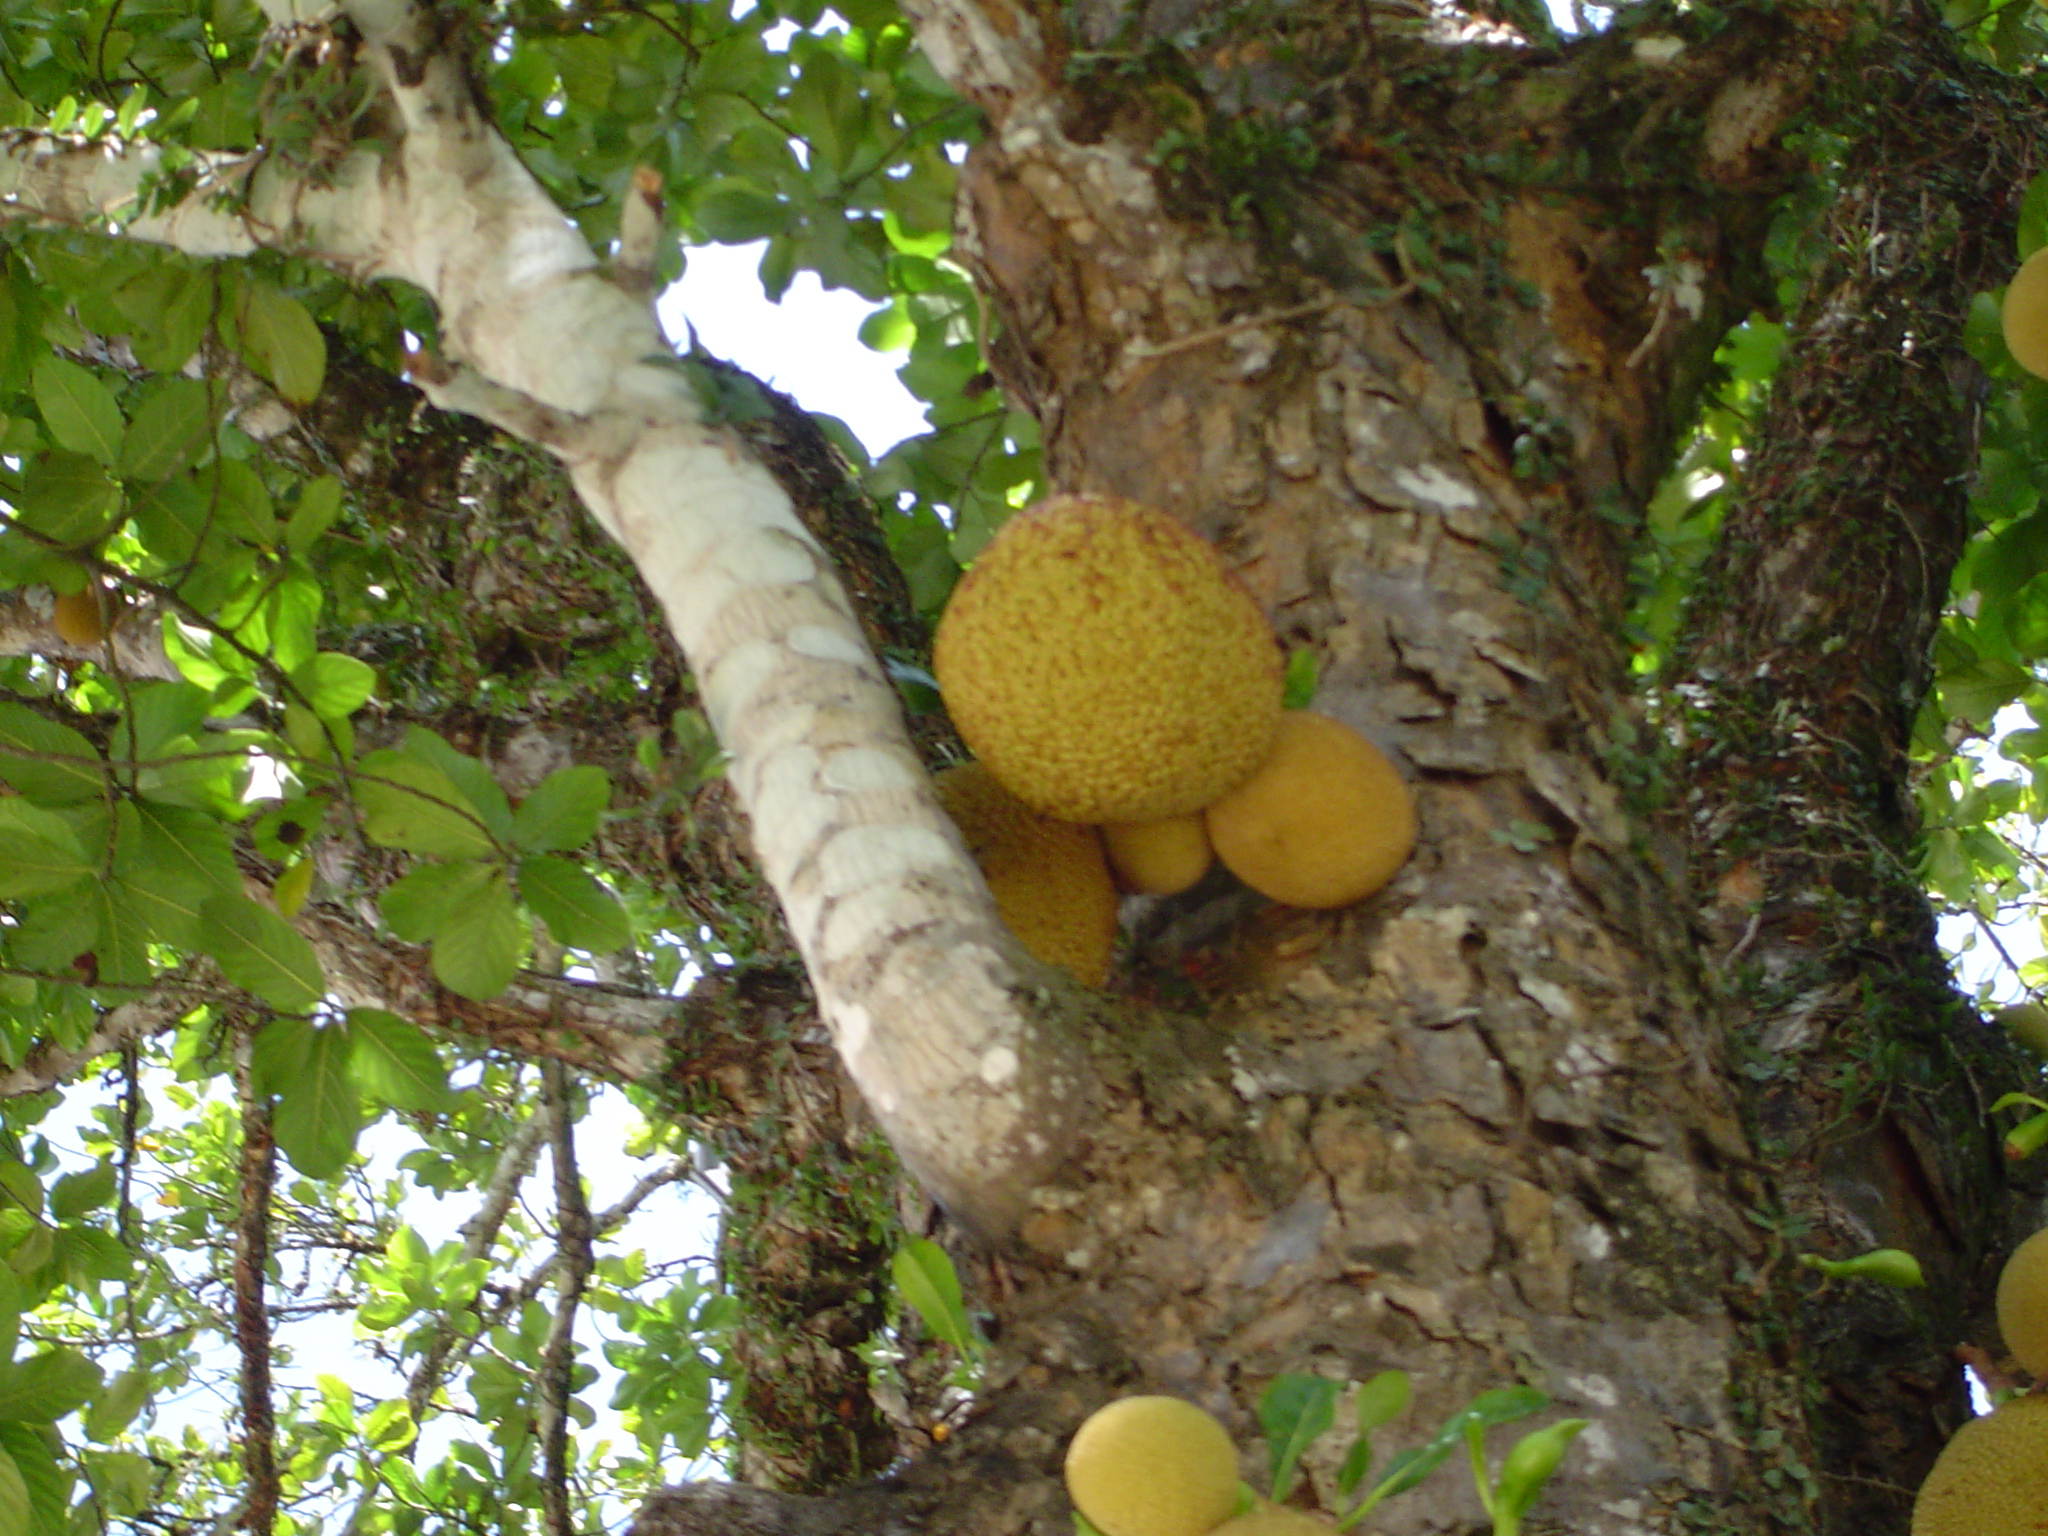
tree, nature, branch, plant, trunk, jungle, produce, flora, rainforest, woodland, jackfruit, jaca, penny bun